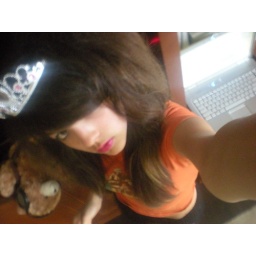
Tiara!!!!! my bear in the backround is a backpack with speakers. orange shirt says &amp;quot;do it in the dirt&amp;quot;&amp;quot; kekeke